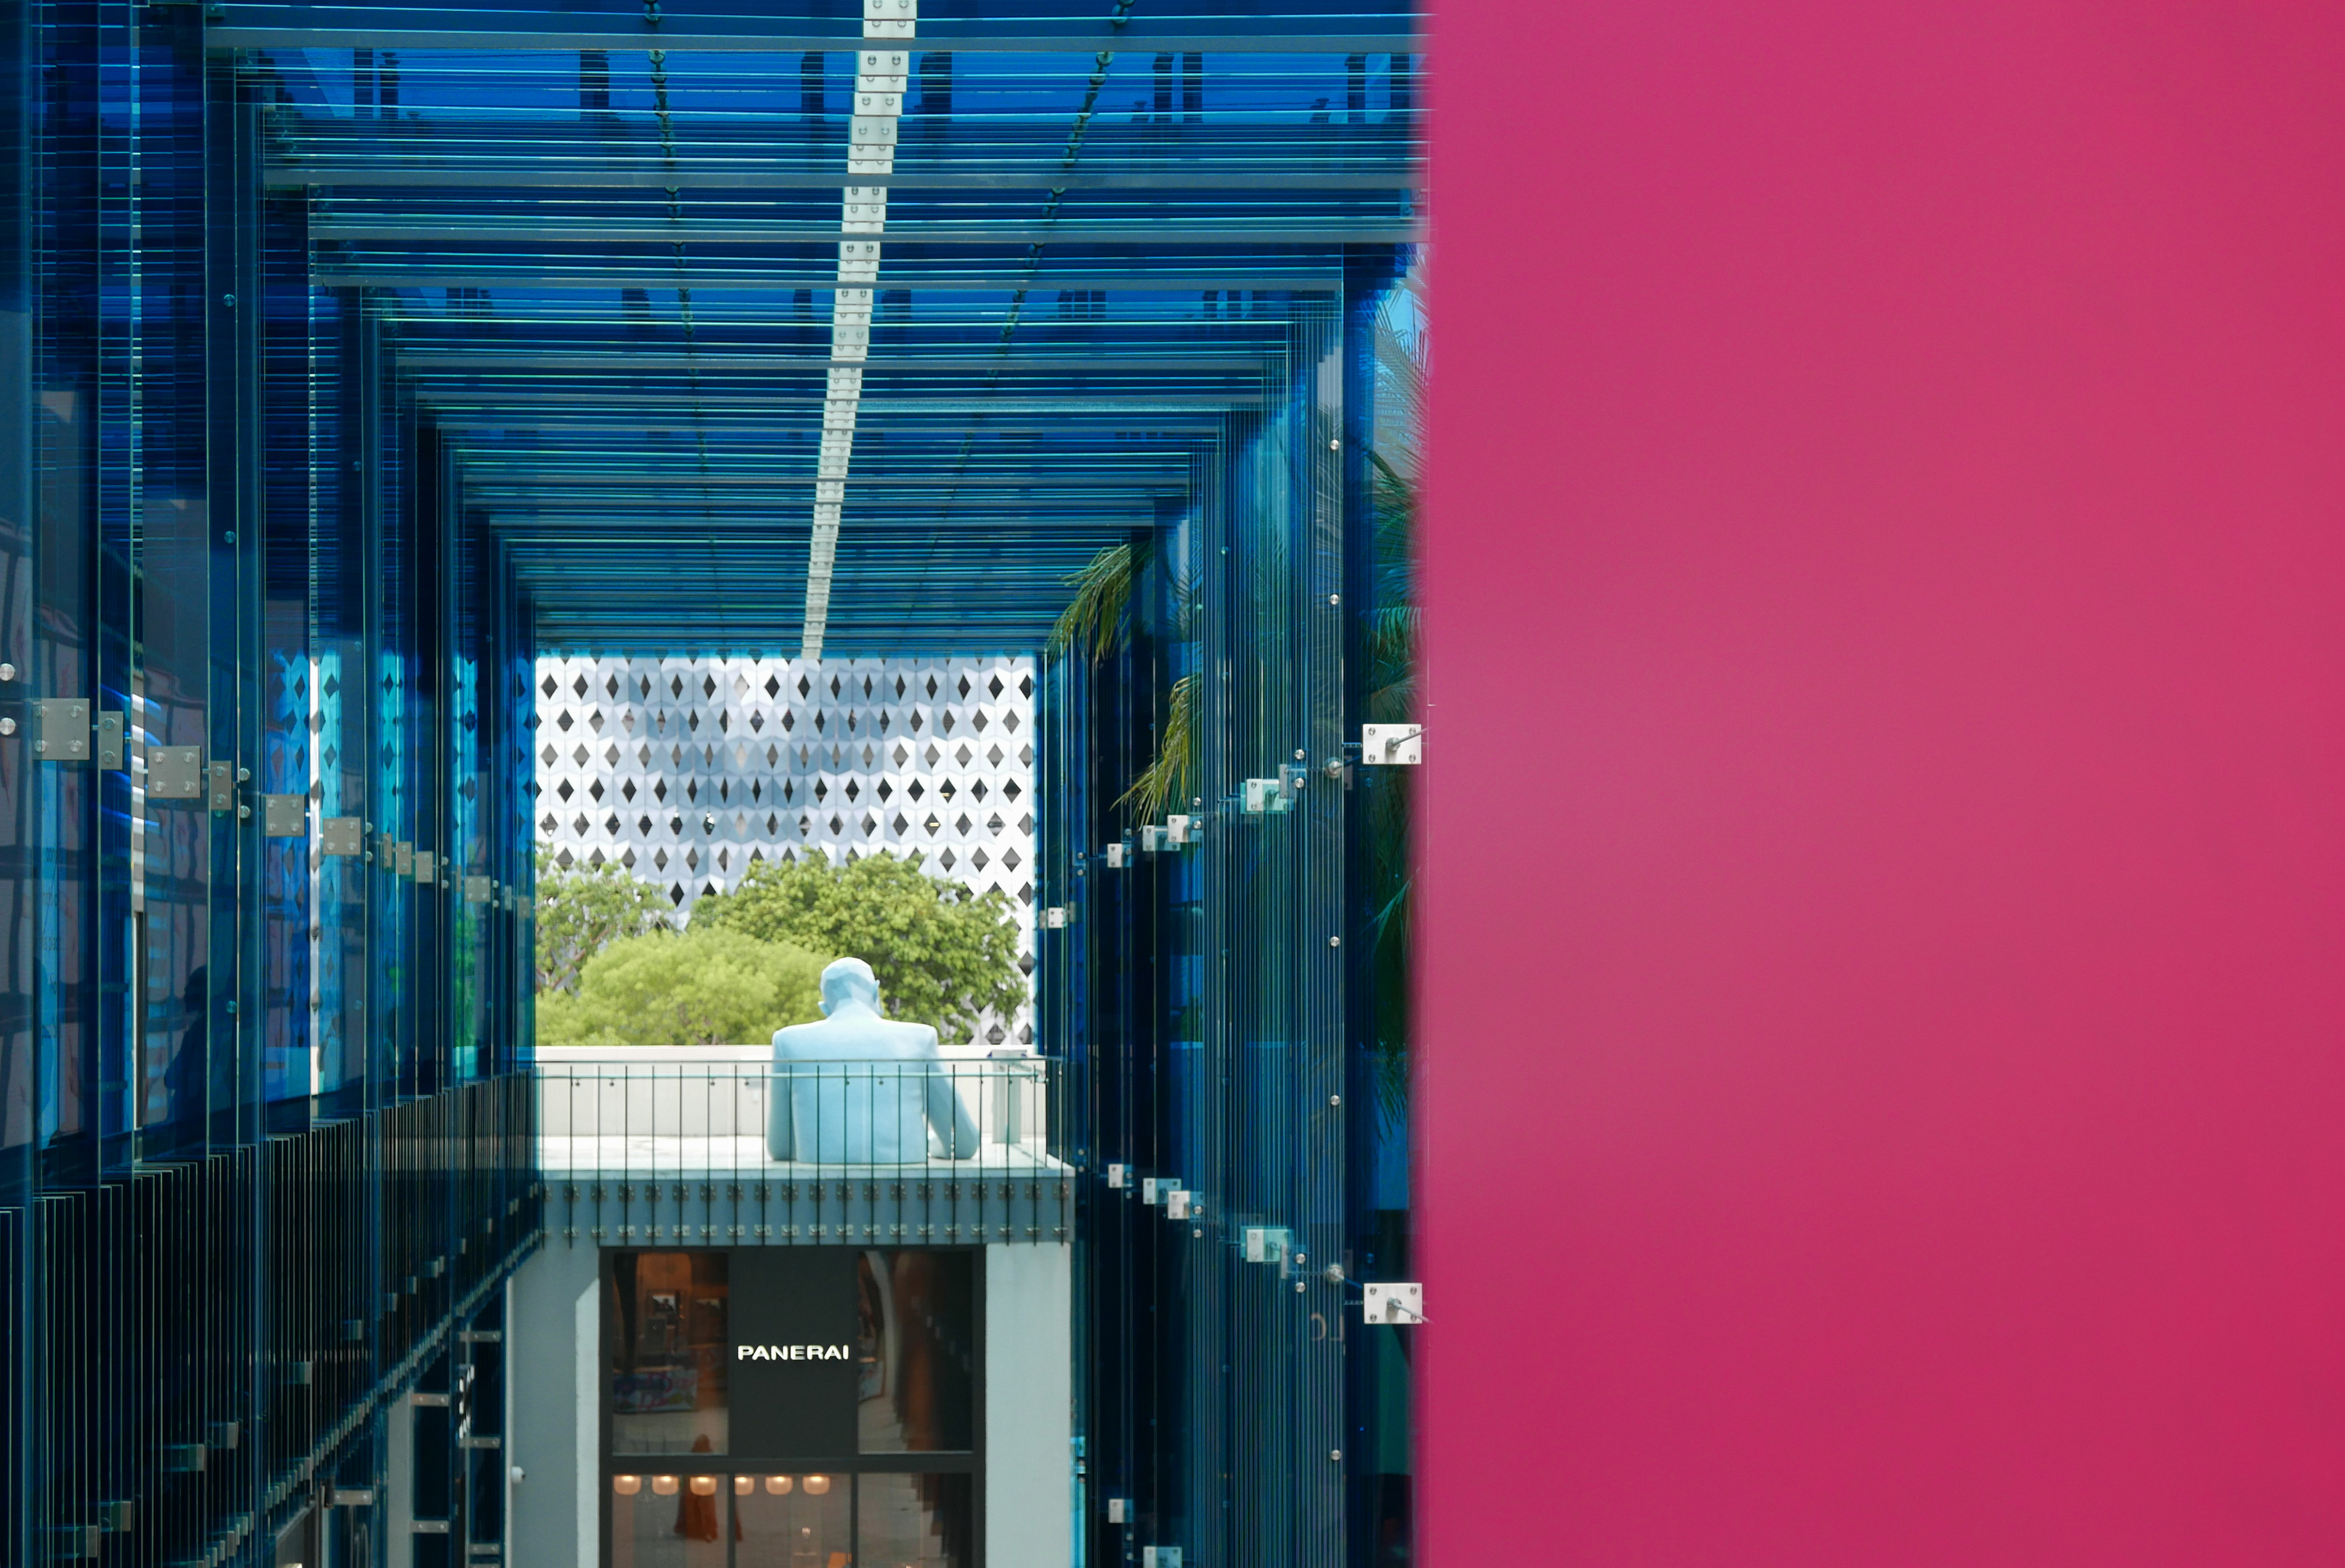
coral gables, miami, street photography, photographer, love Miami, Miami Design District, miami beach, blue, architecture, building, commercial building, facade, real estate, glass, metropolitan area, house, reflection, city, metal, mixed use